Paul Adamson

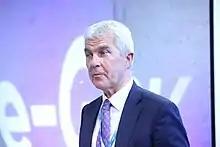

Paul Edward Adamson is a British editor and the chairman of Forum Europe and founder of E!Sharp. Adamson has also been involved in other organizations, including Rand Europe, YouGov-Cambridge, and Covington. He was made an Officer of the Order of the British Empire in 2012 and Chevalier in the Ordre national du Mérite by the French government in 2016.